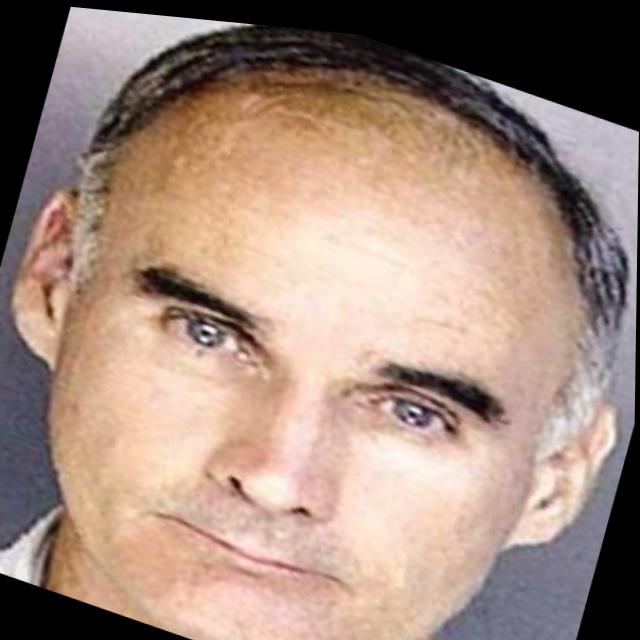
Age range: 45-64